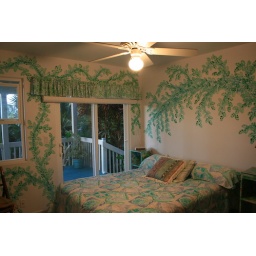
One kitschy bedroom in house